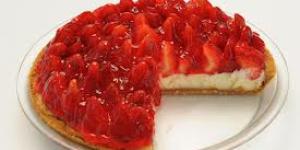
pay de queso fiorelo